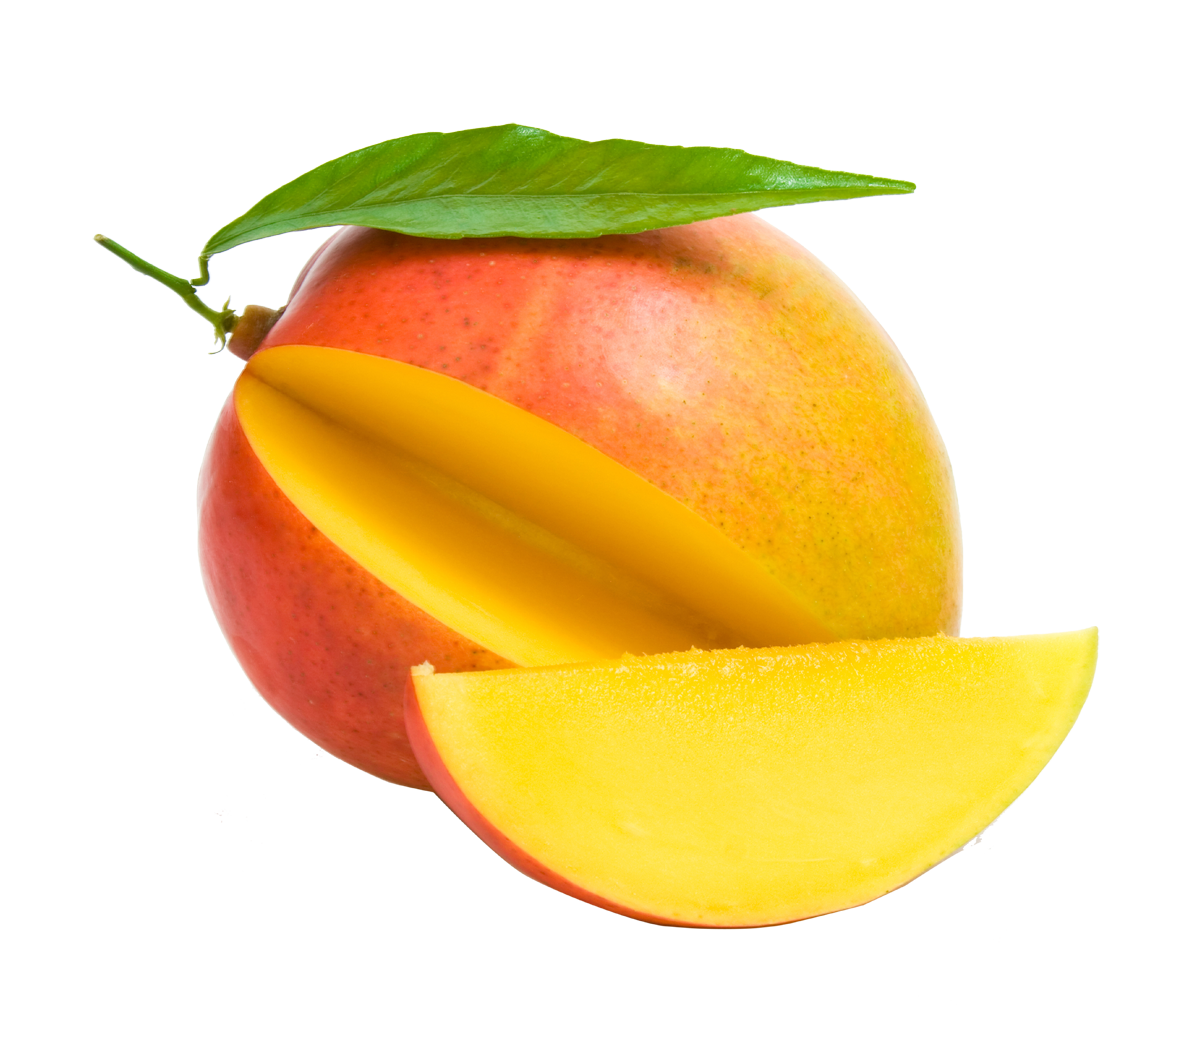
Label: Mango